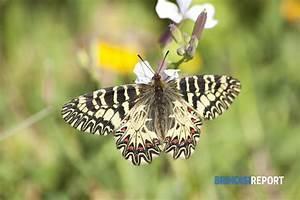
butterfly